Kiran Kumar

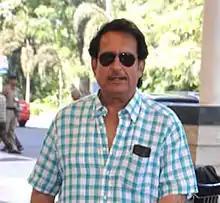
Kiran Kumar in March 2013

Kiran Kumar (born Deepak Dhar; 20 October 1945) is an Indian screen and theatre actor. He has worked in numerous Hindi, Bhojpuri and Gujarati television and film productions. His latest work in drama is "Charlie 2".